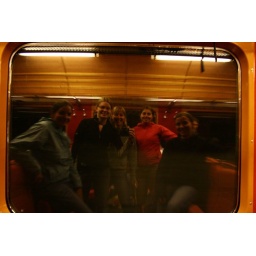
Reflections in the train window